Störtebeker Festival

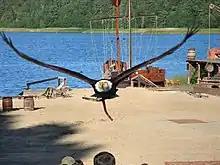
Bald eagle in the preliminary program "The King of the Skies"

The Störtebeker Festival employs more than 140 extras, 20 actors, 30 horses, four ships with skippers, and other behind-the-scenes staff. The casting of the extras takes place at the beginning of March of the respective year.